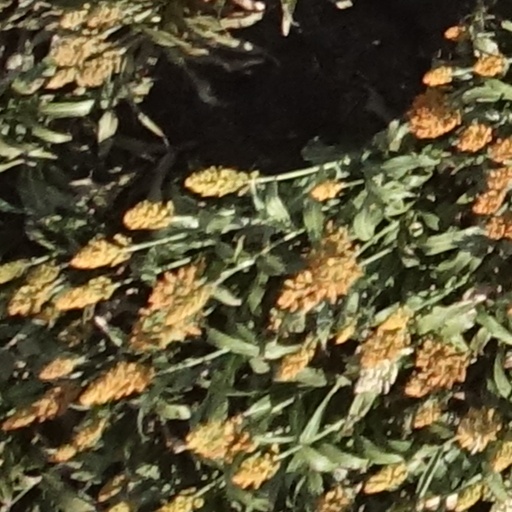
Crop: sorghum